Aggi Veerudu

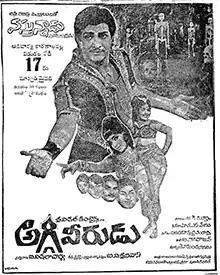
Theatrical release poster

Aggi Veerudu ( Fire Martial) is a 1969 Telugu-language swashbuckler film, produced by B. Vittalacharya under the Sri Vital Combines banner and directed by B. V. Srinivas. It stars N. T. Rama Rao, Rajasree with music composed by Vijaya Krishna Murthy.